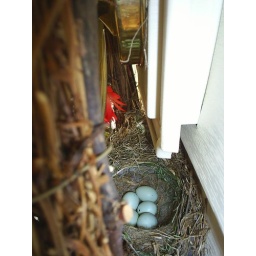
...Ah-Ha! Looks like we're going to have some more animals around the house soon!